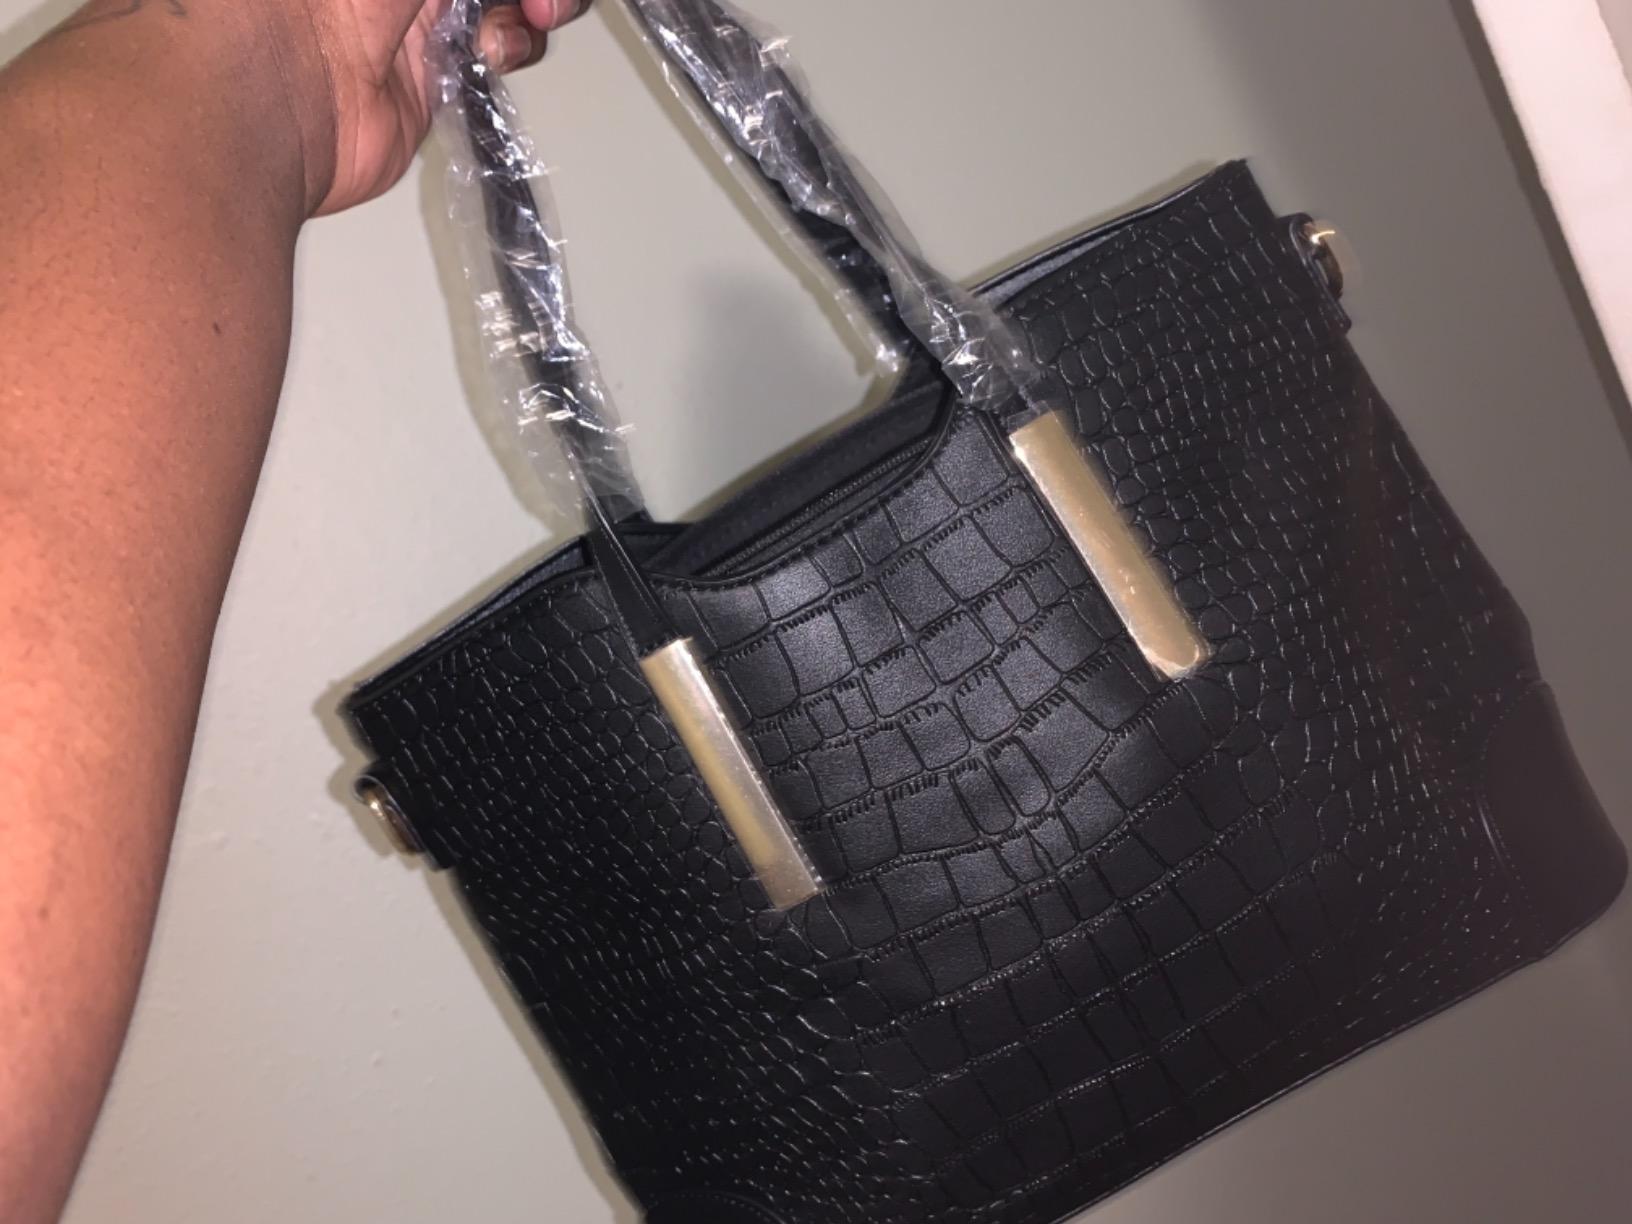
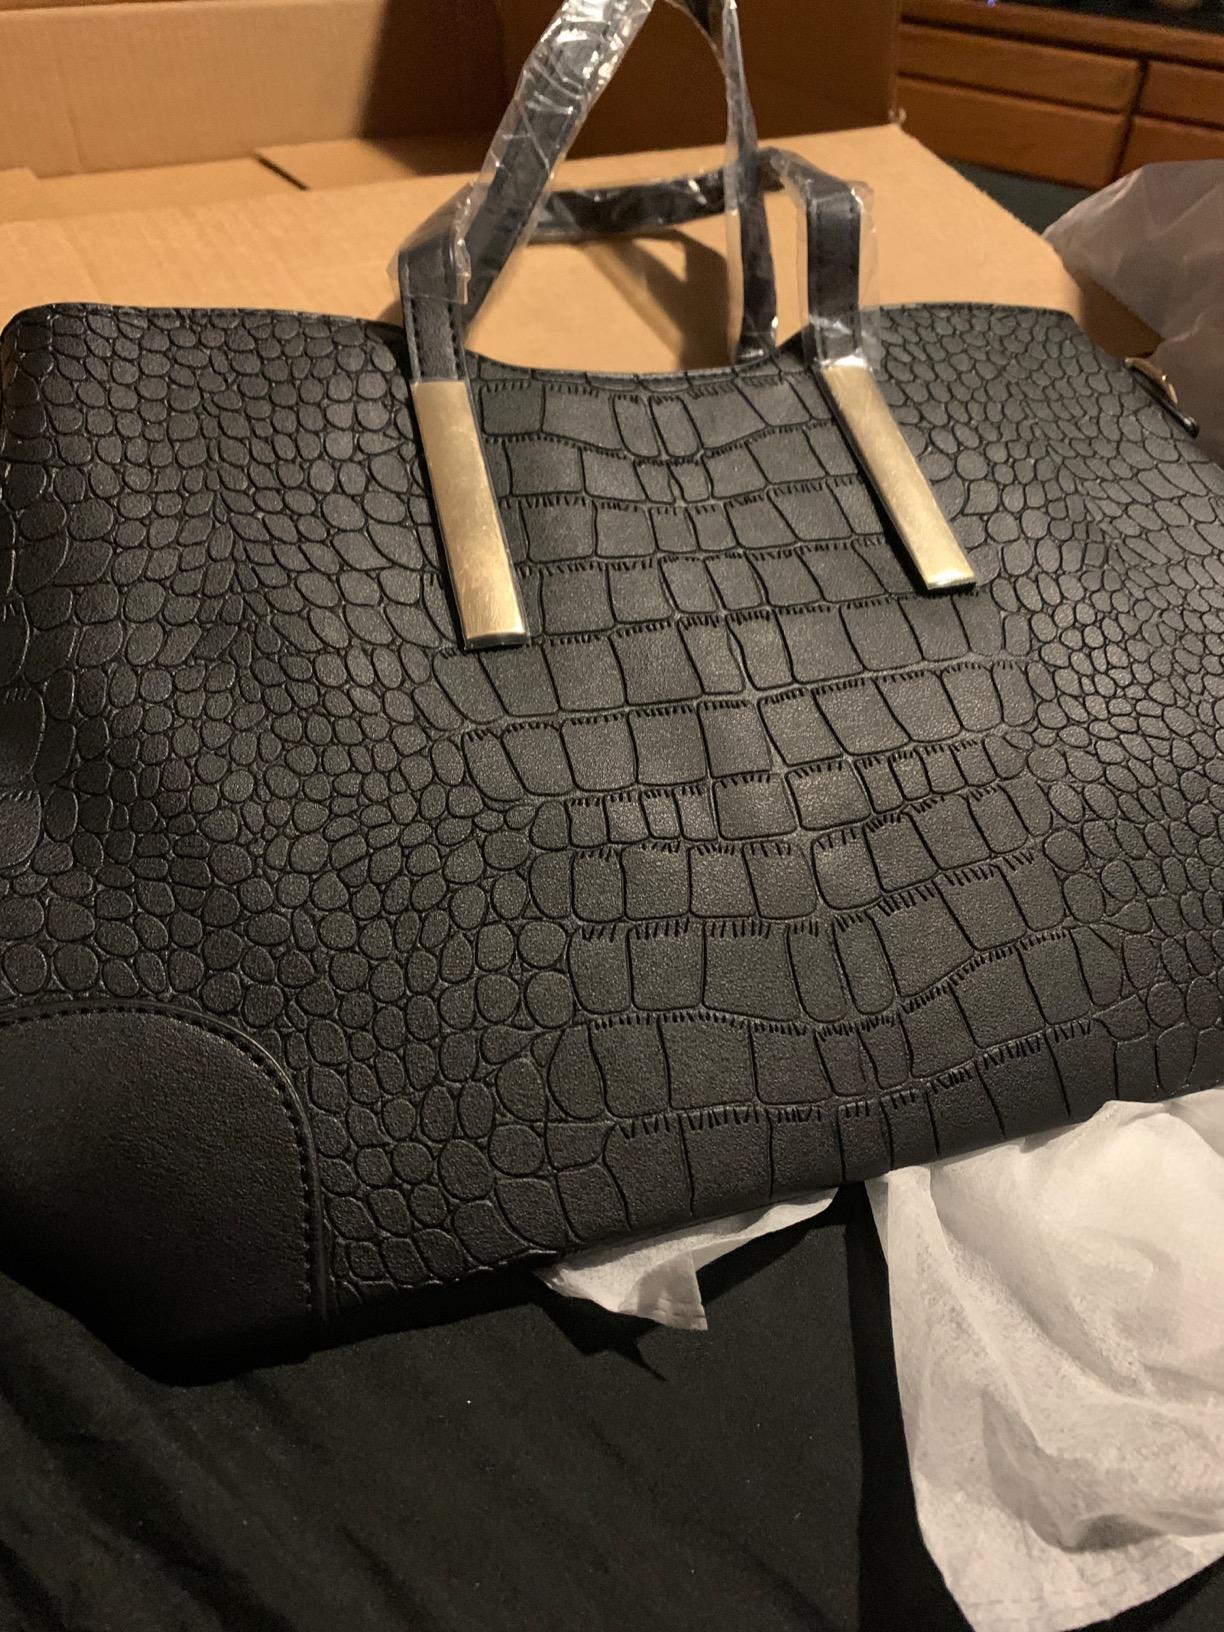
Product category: accessories_handbag
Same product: yes